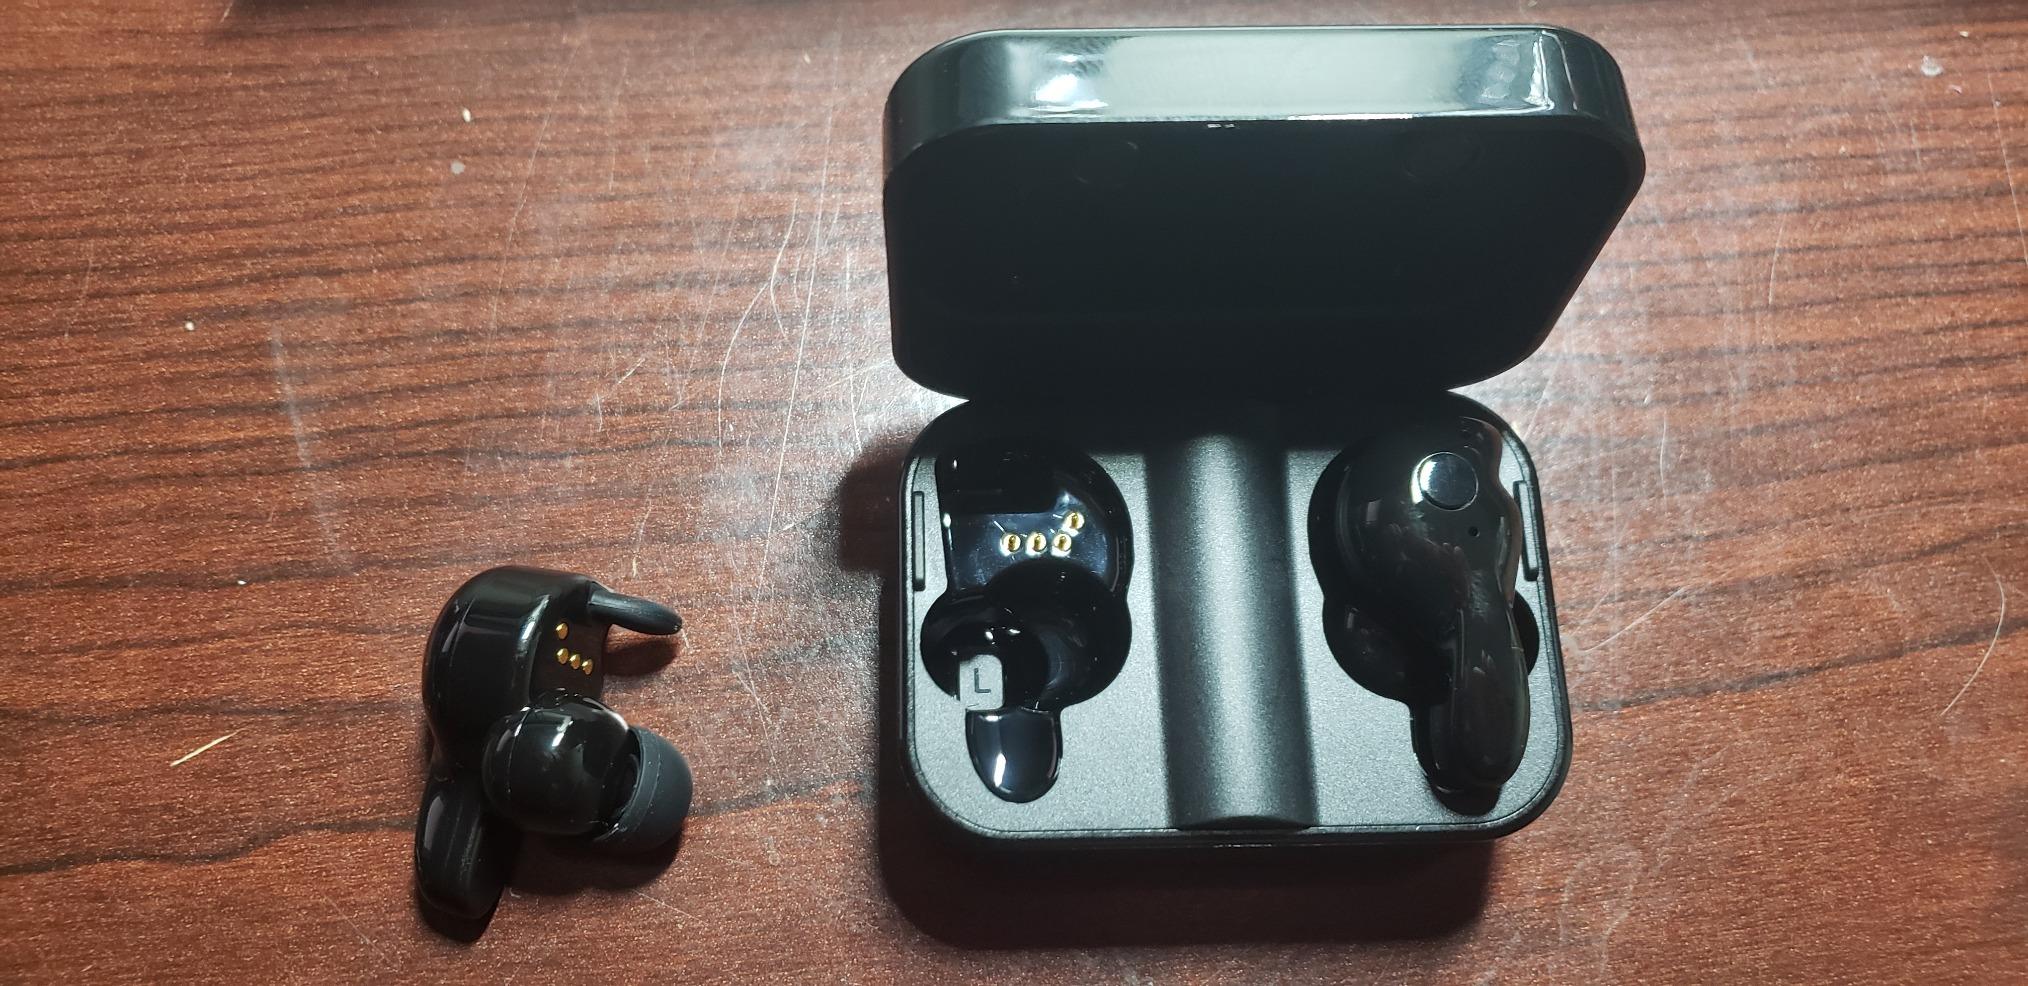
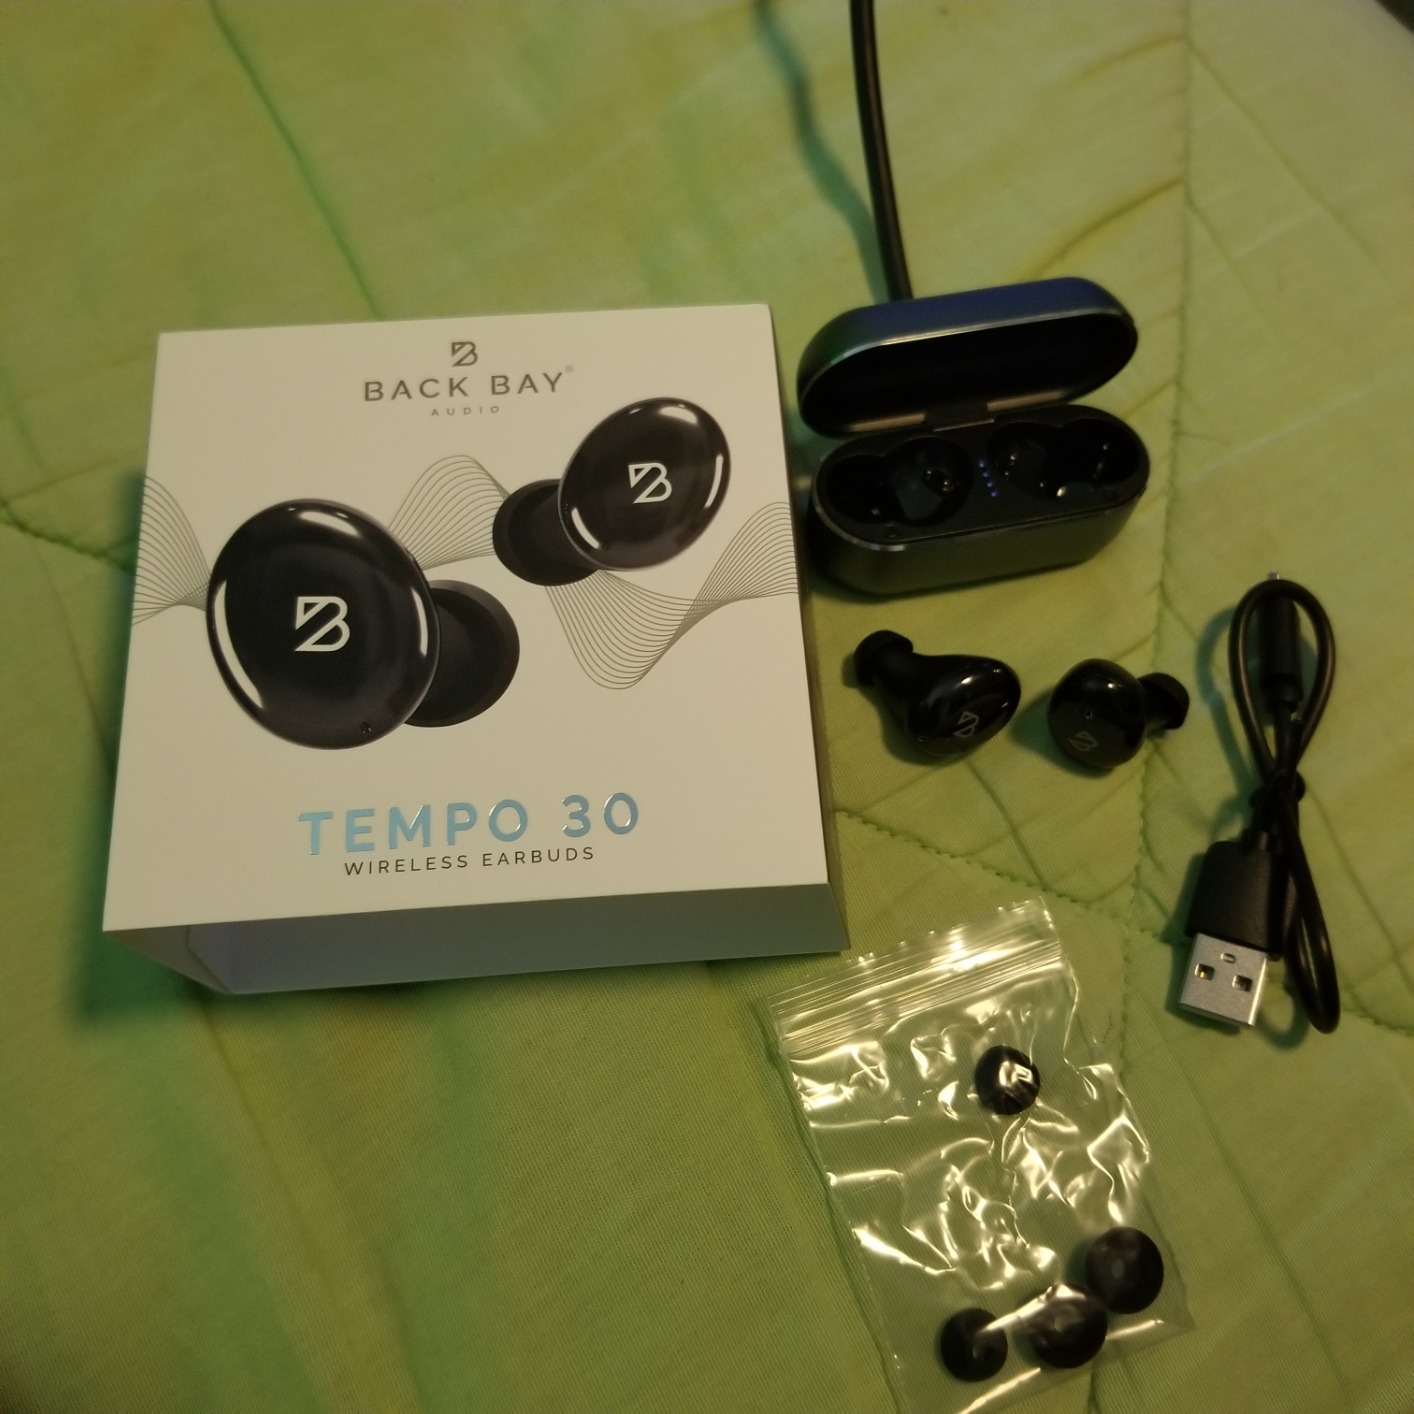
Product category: earbuds
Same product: no